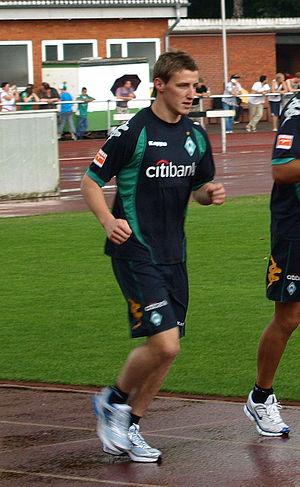
Said Husejinović, né le 13 mai 1988 à Zvornik, est un footballeur international bosniaque. Il évolue au poste de milieu de terrain au FK Sarajevo.